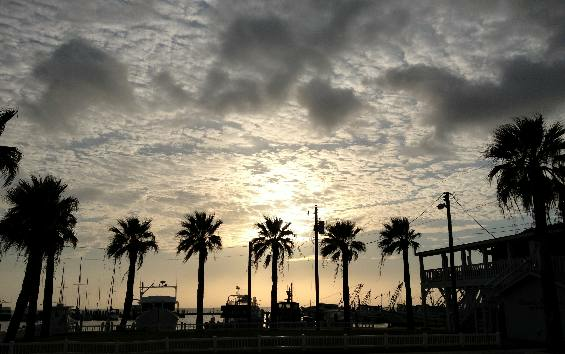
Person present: No